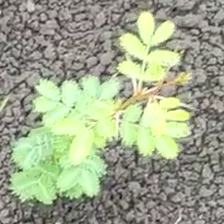
Weed species: Dwarf_cassia_(Chamaecrista pumila)